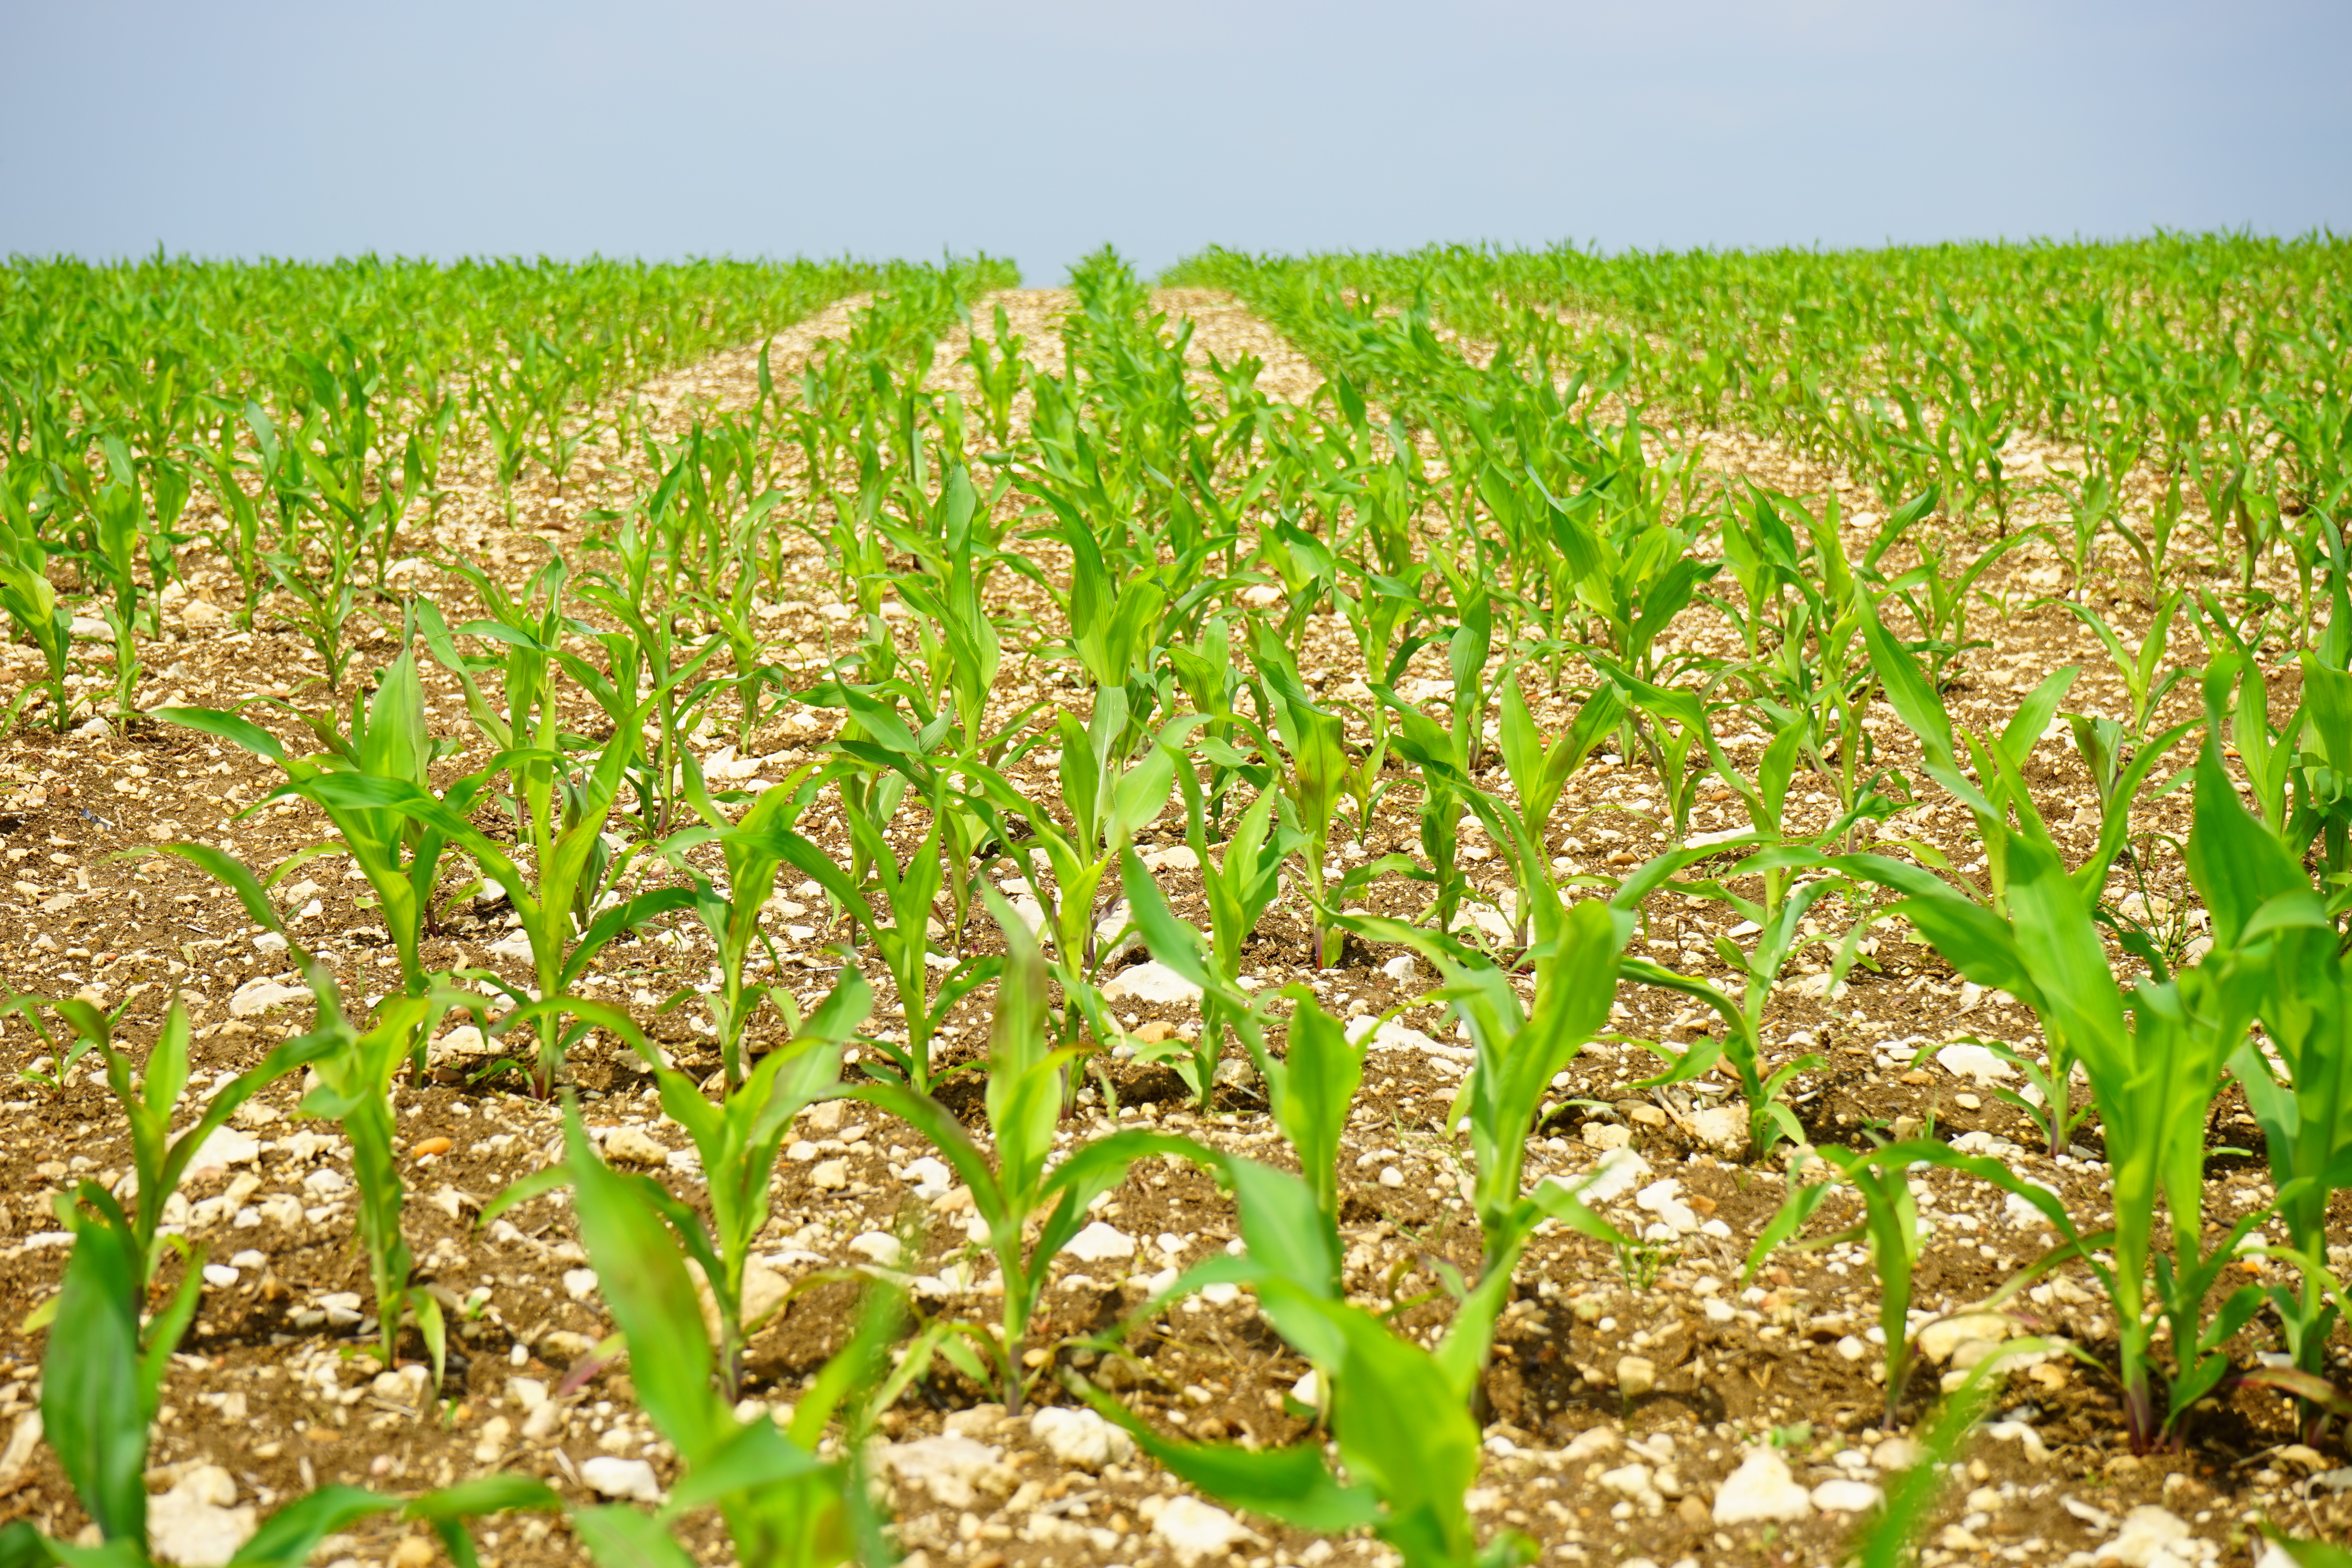
nature, plant, field, prairie, young, food, produce, crop, grow, corn, soil, agriculture, cereal, cultivation, cornfield, crops, plantation, frisch, arable, paddy field, fodder maize, agricultural economics, corn plant, young plants, grass family